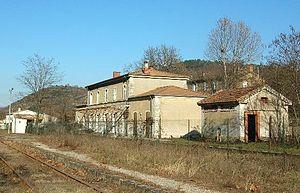
La ligne de Bessèges à Robiac est une ligne de chemin de fer française à écartement standard non électrifiée. Elle forme un court embranchement de la ligne du Teil à Alès.
La gare de Robiac est une gare ferroviaire française de la ligne du Teil à Alès, située sur le territoire de la commune de Robiac-Rochessadoule, dans le département du Gard, en région Occitanie.
Robiac-Rochessadoule est une commune française située dans le département du Gard en région Occitanie.